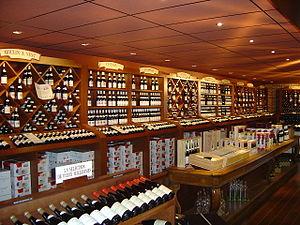
Romanèche-Thorins est une commune française située dans le département de Saône-et-Loire en région Bourgogne-Franche-Comté.